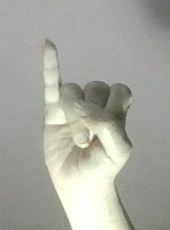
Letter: meem